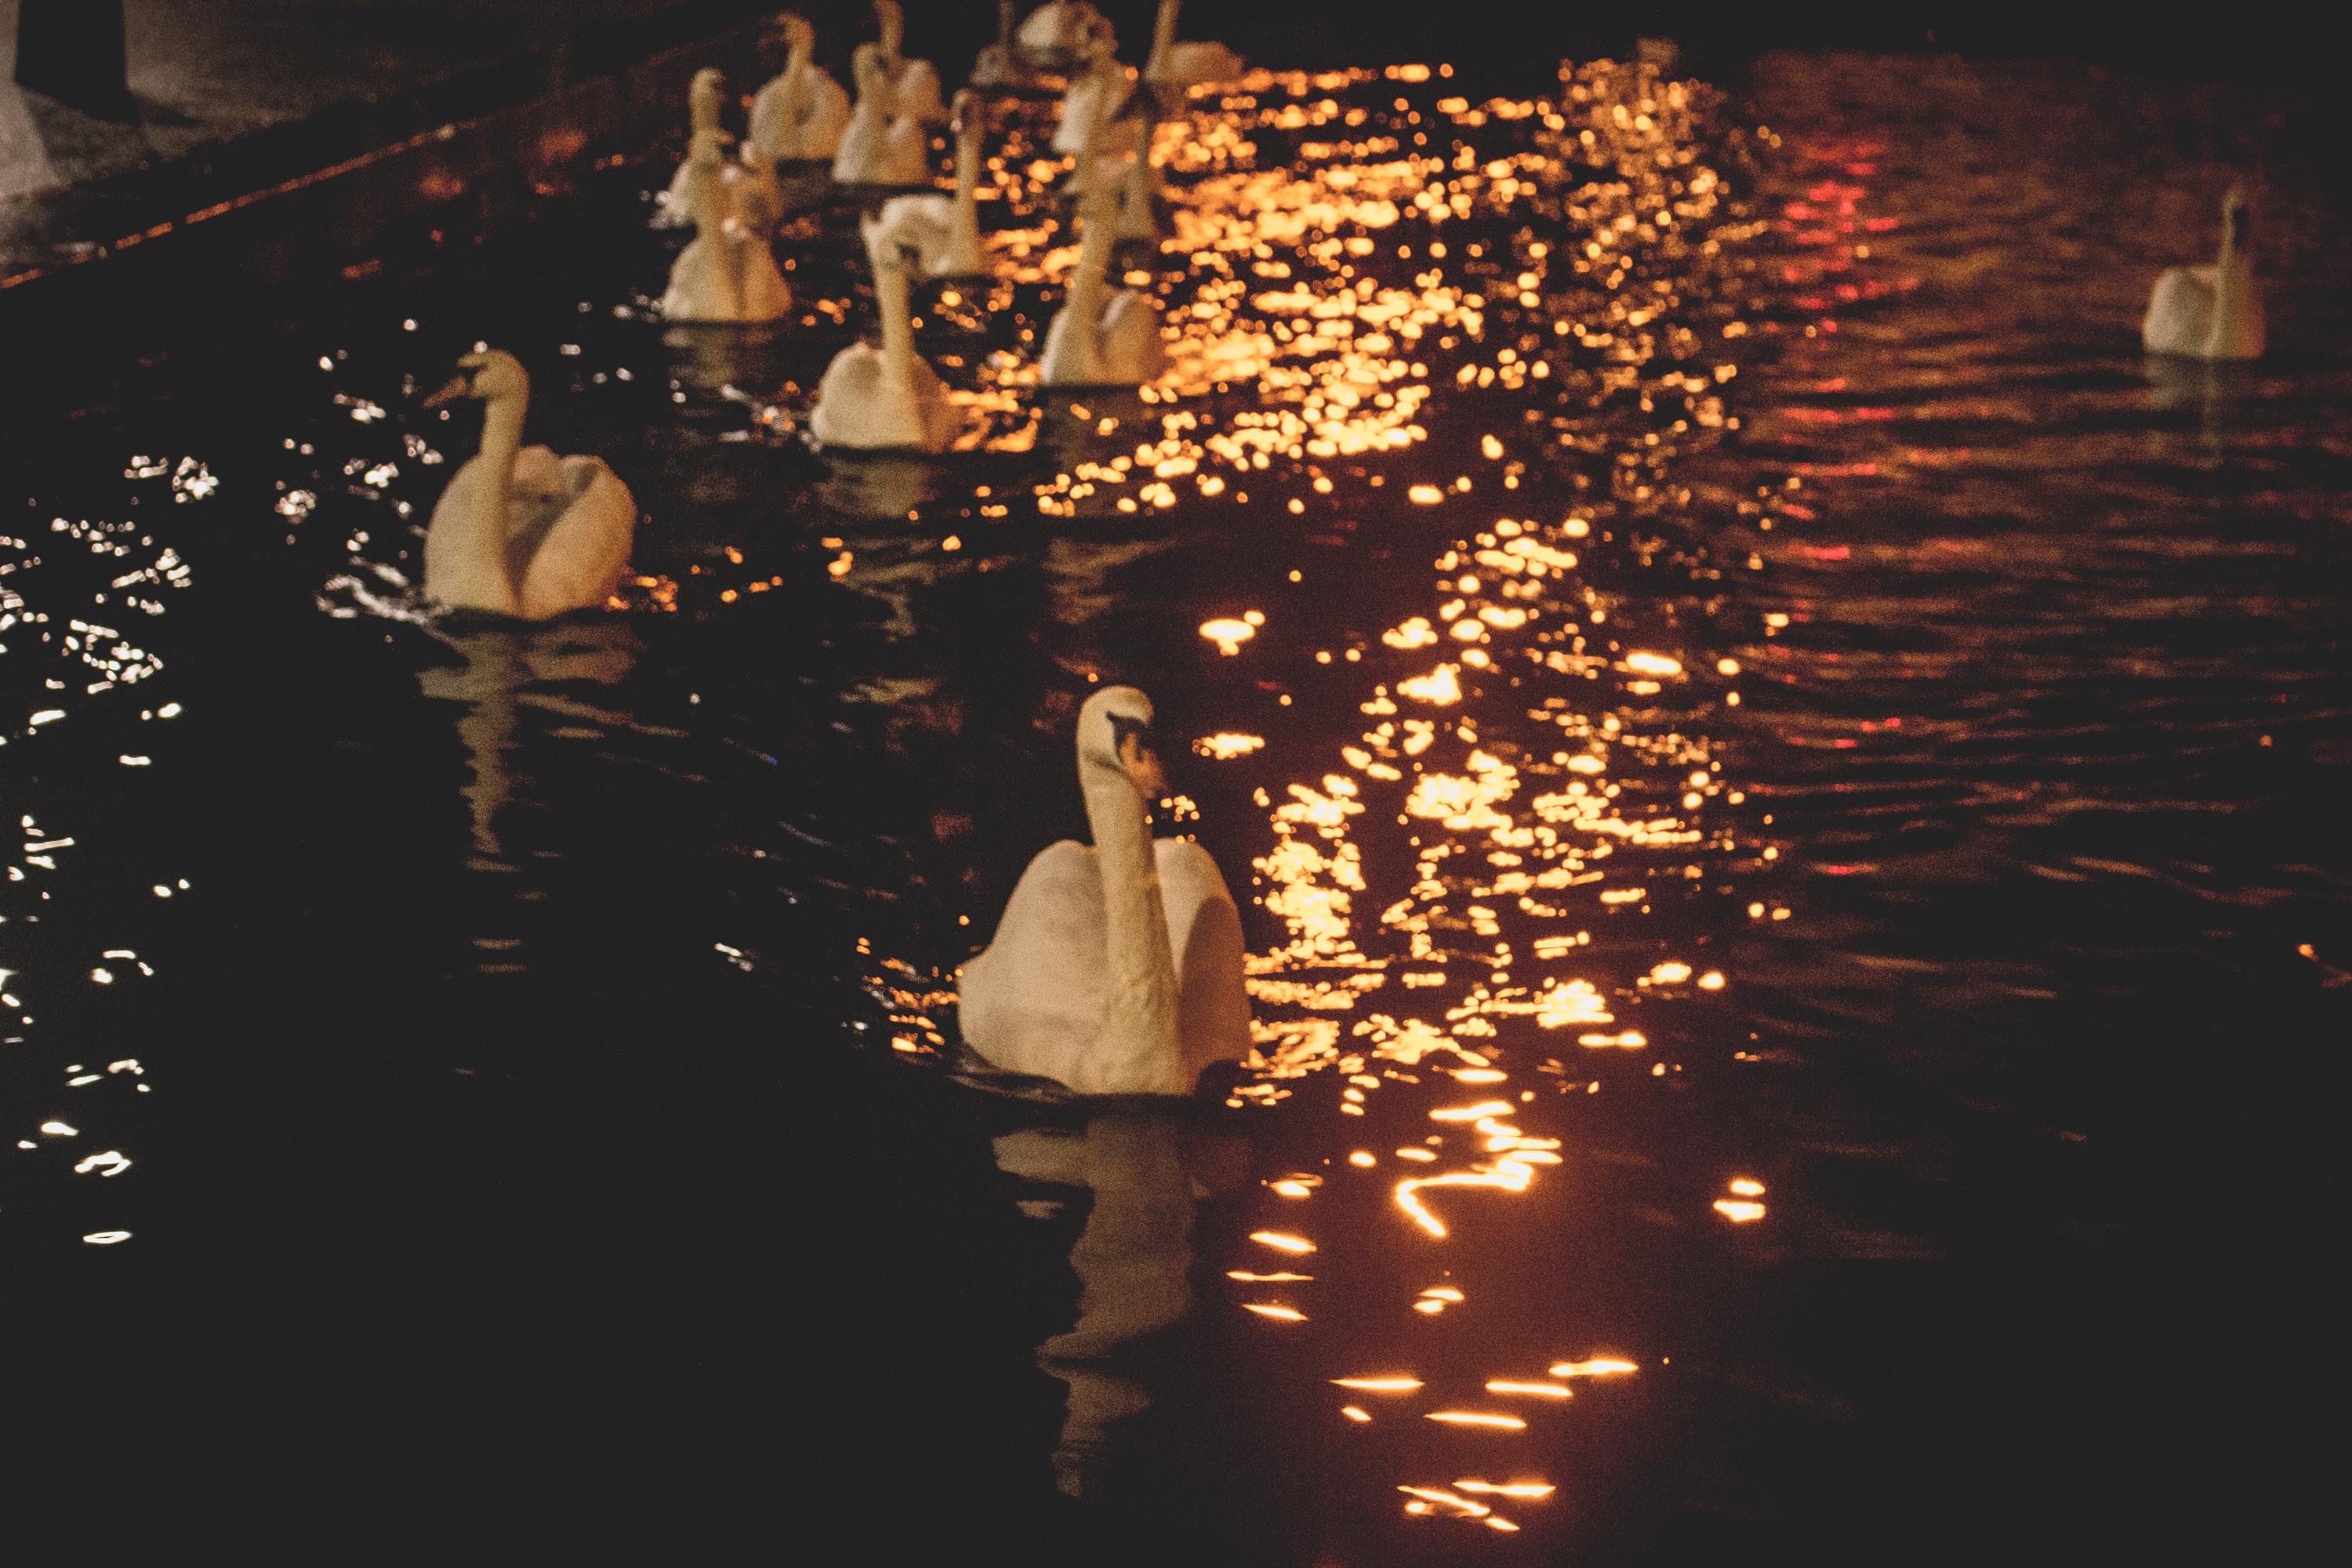
water, reflection, sky, light, lighting, night, duck, water bird, photography, vacation, cloud, recreation, crowd, world, bird, evening, river